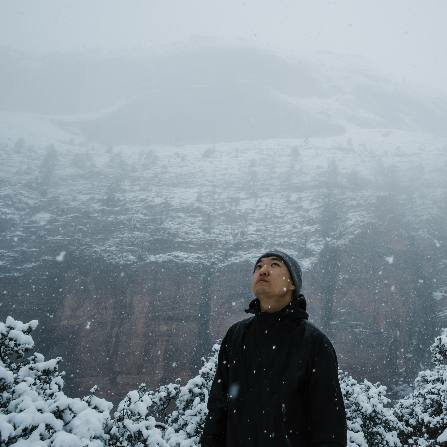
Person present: Yes